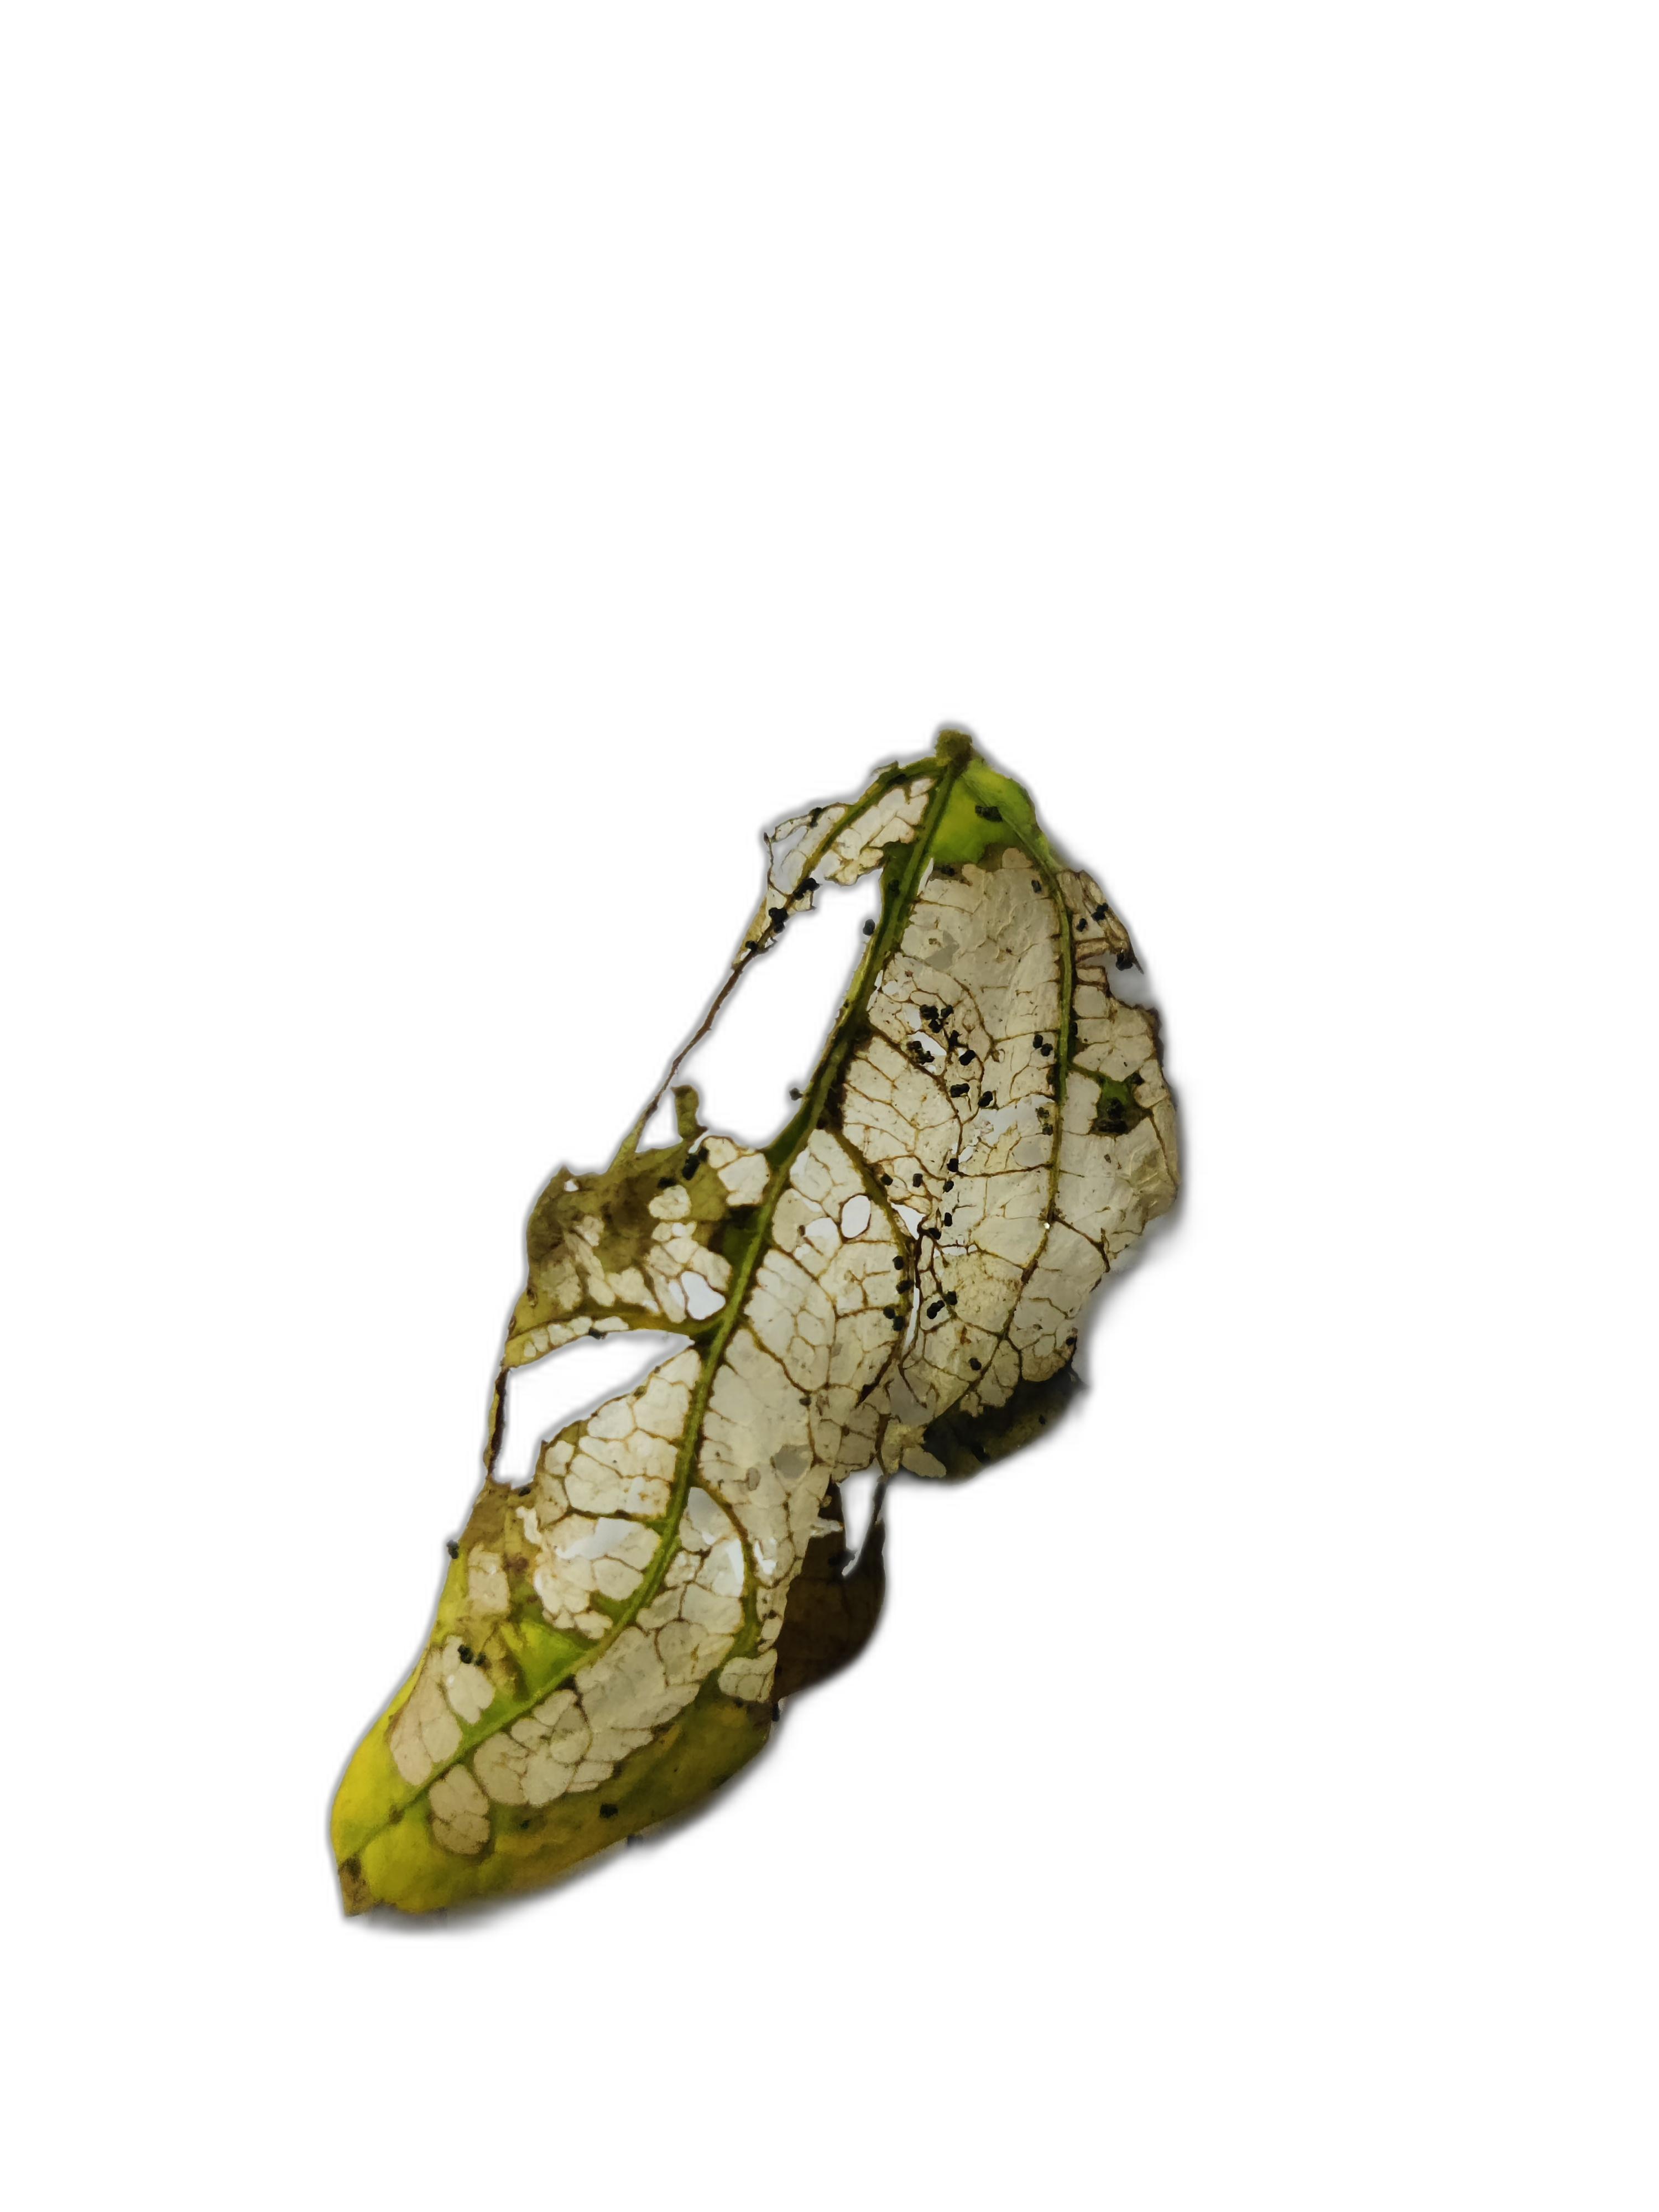
Label: Insect